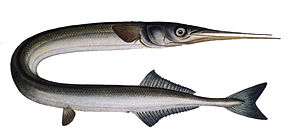
Hornfisk
Hornfisk, hornfisk lever i salt- og brakvand i det østlige Atlanterhav, Middelhavet og Østersøen. Den er en typisk overfladefisk og har et trækmønster, der ligner makrellens.